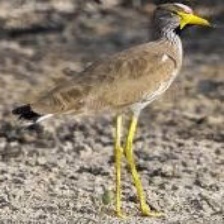
Species: WATTLED LAPWING
Scientific name: VANELLUS INDICUS